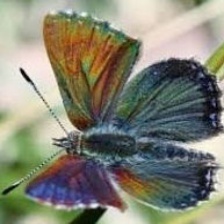
Species: PURPLISH COPPER
Butterfly family (ImageNet category): lycaenid_butterfly